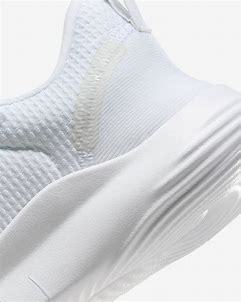
Brand: Nike
Model: Flex Experience Run 12